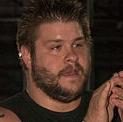
Age: 29